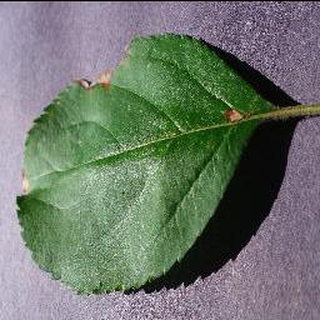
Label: apple_black_rot